Describe the emotion expressed in this image:  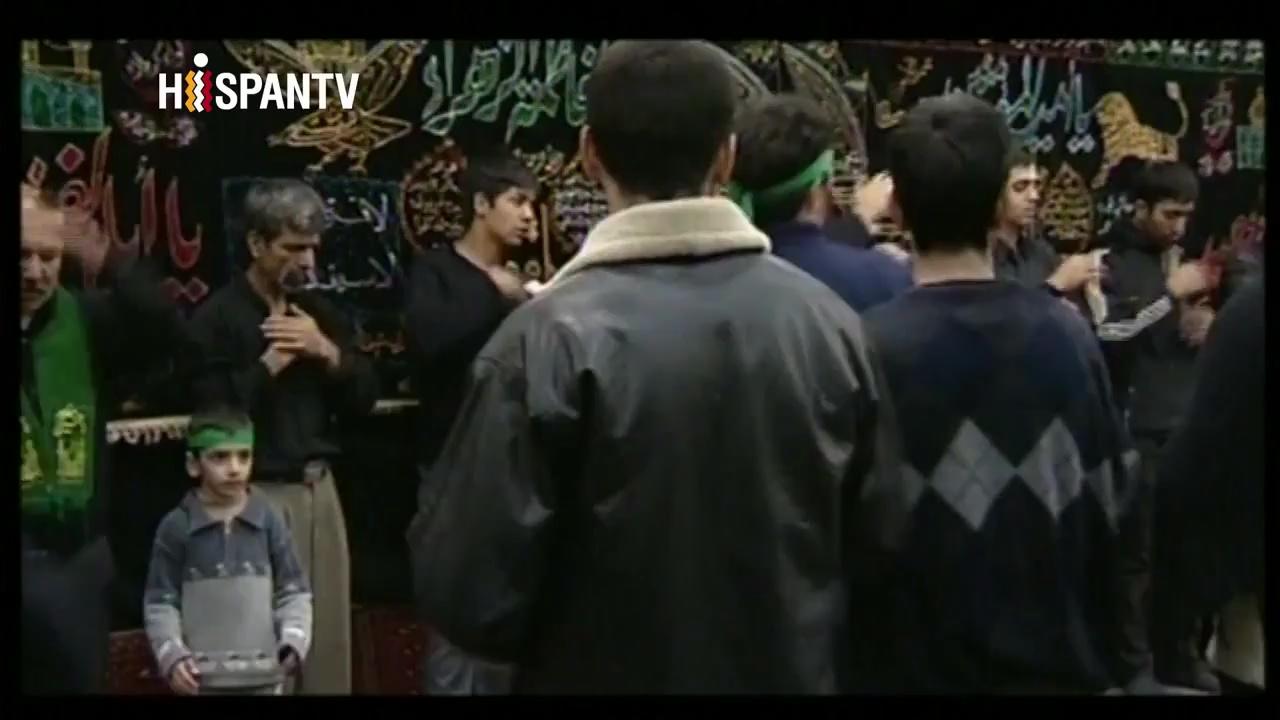
This person displays Suffering, valence and arousal with low intensity.